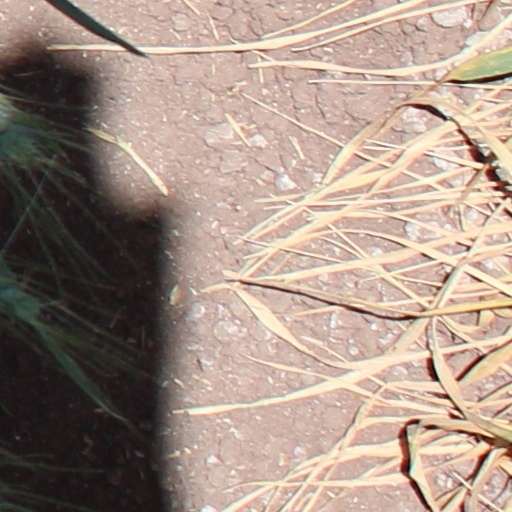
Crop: wheat